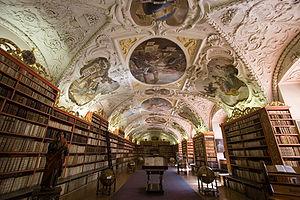
Malá Strana est un quartier du centre de Prague, l'un des plus chargés en histoire avec Hradčany et Staré Město qui l'encadrent respectivement à l'ouest et à l'est.